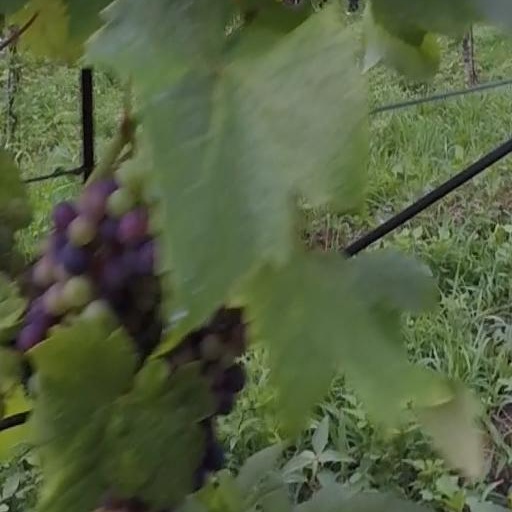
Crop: grape